Wildlife Tycoon: Venture Africa

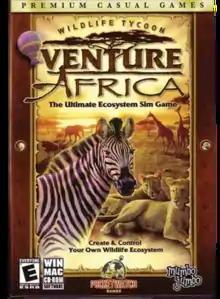

Wildlife Tycoon: Venture Africa is a simulation video game set in Africa. Players create and control African animals such as lions, elephants, zebras in this strategy game. To succeed, the player must discover the unique behaviors of each species and build food and water sources to suit them. They must plan their ecosystem well so that it can help both predator and prey achieve balance in the wild. The player can also select any animal and teach it about far away food sources, or select a predator to take down a herbivore.